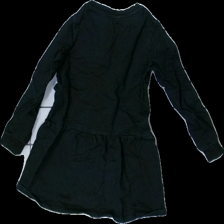
View: back
Type: Dress
Category: Children
Brand: Not in the list
Brand text on label: Amy & Lucy
Colors: Black, White, Pink
Material: 100% Cotton
Cut: Regular, C-collar
Size: 122
Season: All
Price range: <50
Recommended usage: Export
Description: black sweatshirt dress with frills and print
Comment: washed out